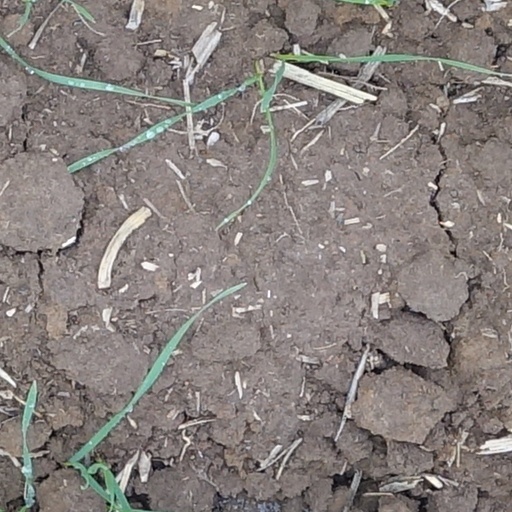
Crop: wheat